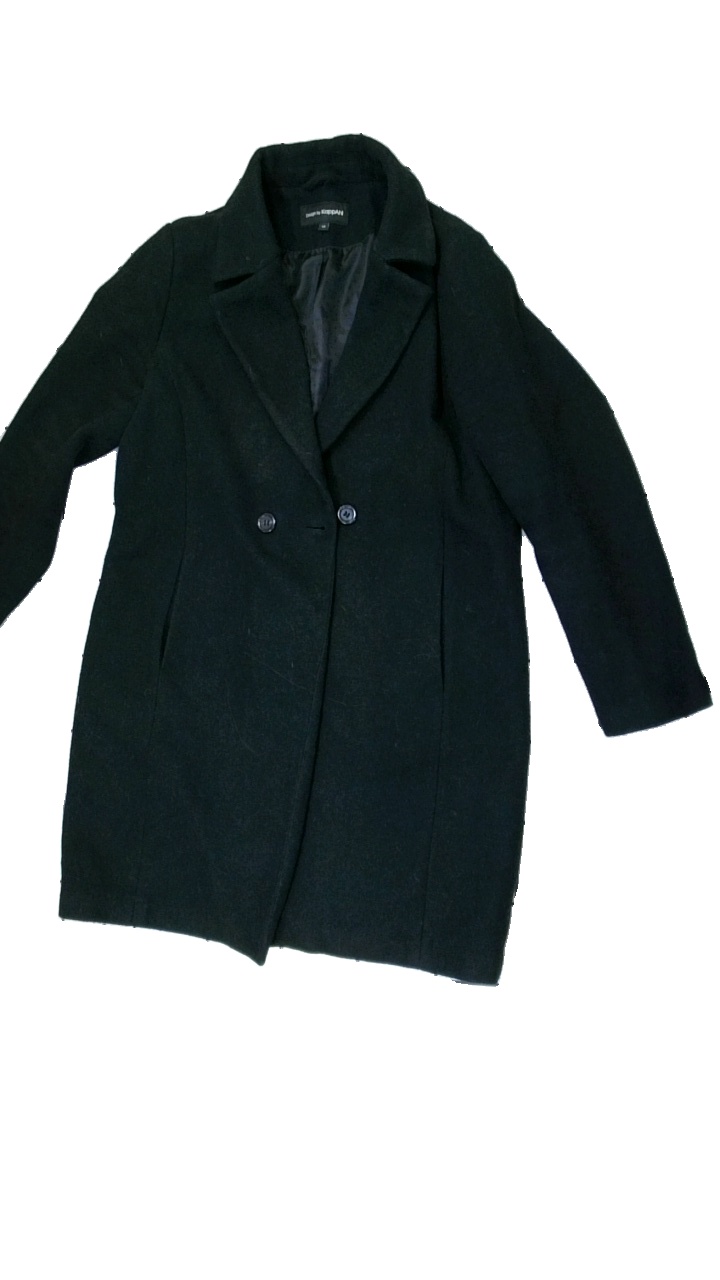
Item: Winter Jacket (Ladies)
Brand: Kappahl
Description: Black coat
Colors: Black
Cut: Regular
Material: Unknown
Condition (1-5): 5
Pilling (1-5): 5
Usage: Reuse
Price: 100-150